Gran Turismo 5 Prologue

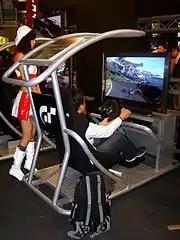
"GT5" gaming area at the 2008 Taipei Game Show

This game introduced the ability to race with up to 16 cars at once to the "Gran Turismo" series. According to game developer Polyphony Digital, the NPC's AI has also improved from previous "Gran Turismo" games.